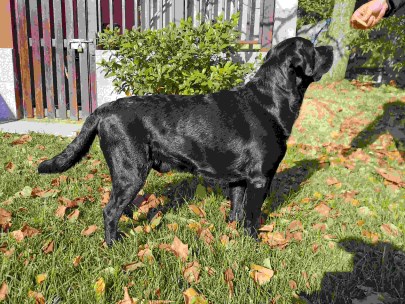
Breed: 3580-n000122-Labrador_retriever